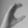
ASL letter: C